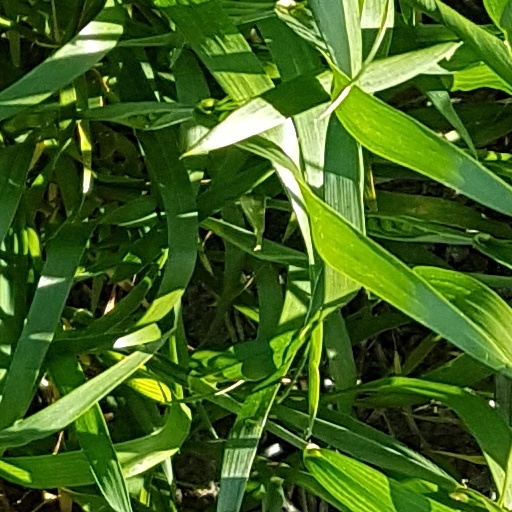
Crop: wheat